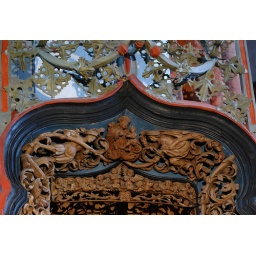
carvings ~1550 by Arnt van Tricht ; madonna &amp;amp; child atop the tree with angelic serenade